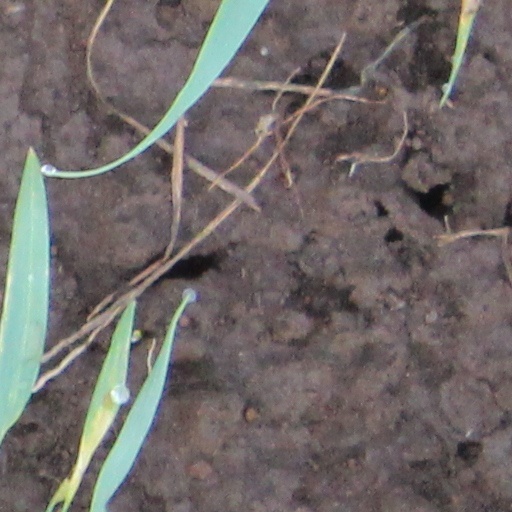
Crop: wheat